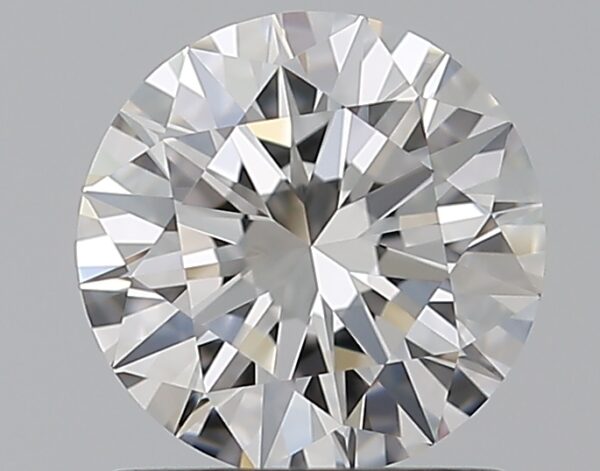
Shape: round
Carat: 0.92
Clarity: VVS1
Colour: D
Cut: EX
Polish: EX
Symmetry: EX
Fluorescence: F
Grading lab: GIA
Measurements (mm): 6.26 x 6.3 x 3.82